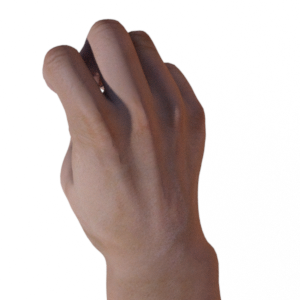
Label: rock